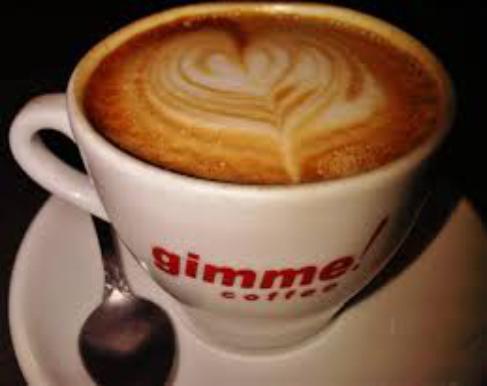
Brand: Gimme! Coffee
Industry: Food